Signal Hill Battery, Gibraltar

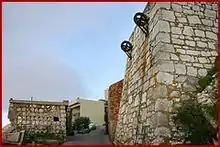
Remains of old cable car at Signal Station.

During World War II the Rock was a target for air raids and two 3 inch 30 cwt anti-aircraft guns were mounted on the hill together with a Bofors 40 mm gun.